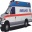
Label: ambulance